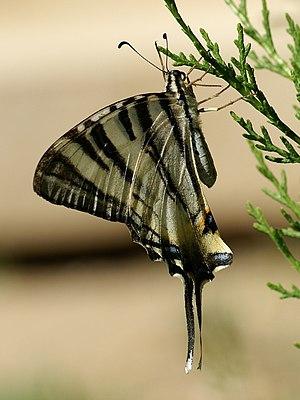
Le Flambé est un papillon que l'on trouve dans les jardins, les champs, les vergers et les bois clairsemés. On le trouve près des haies de Prunellier dont sa chenille se nourrit.